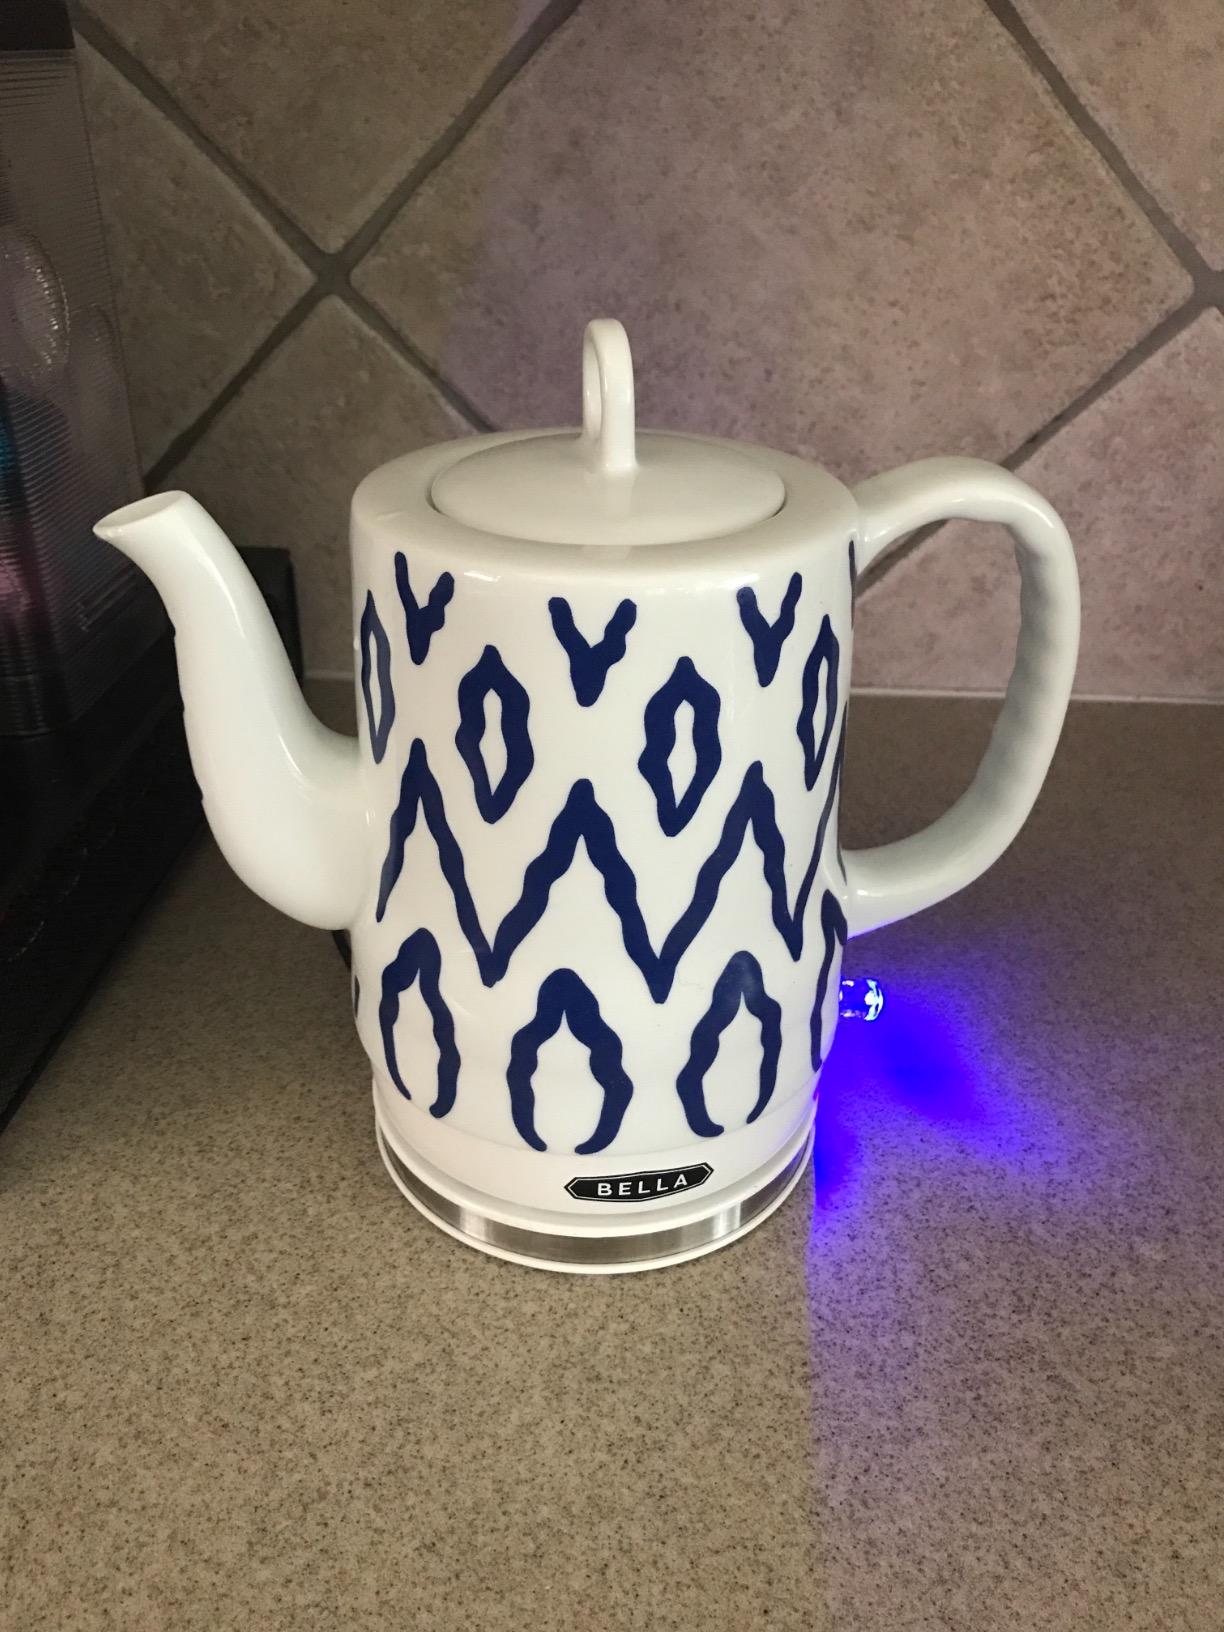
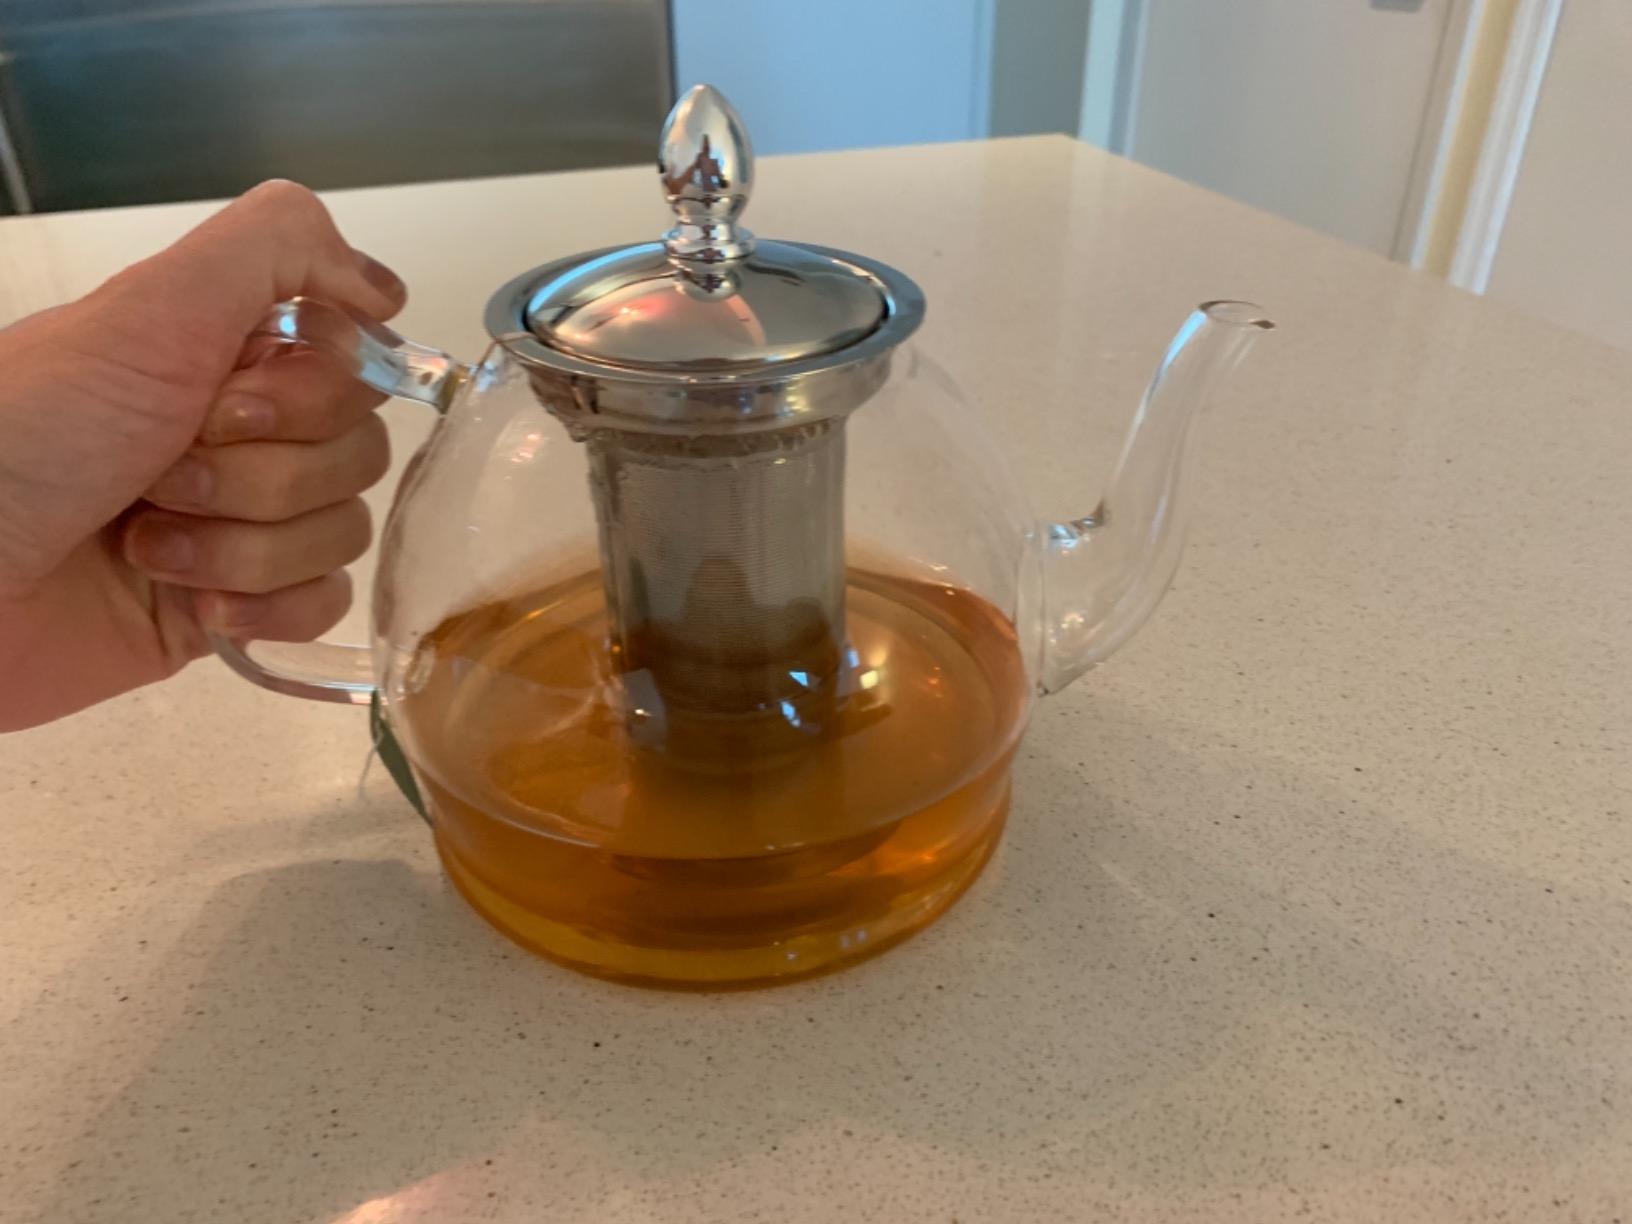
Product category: items_kettle
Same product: no